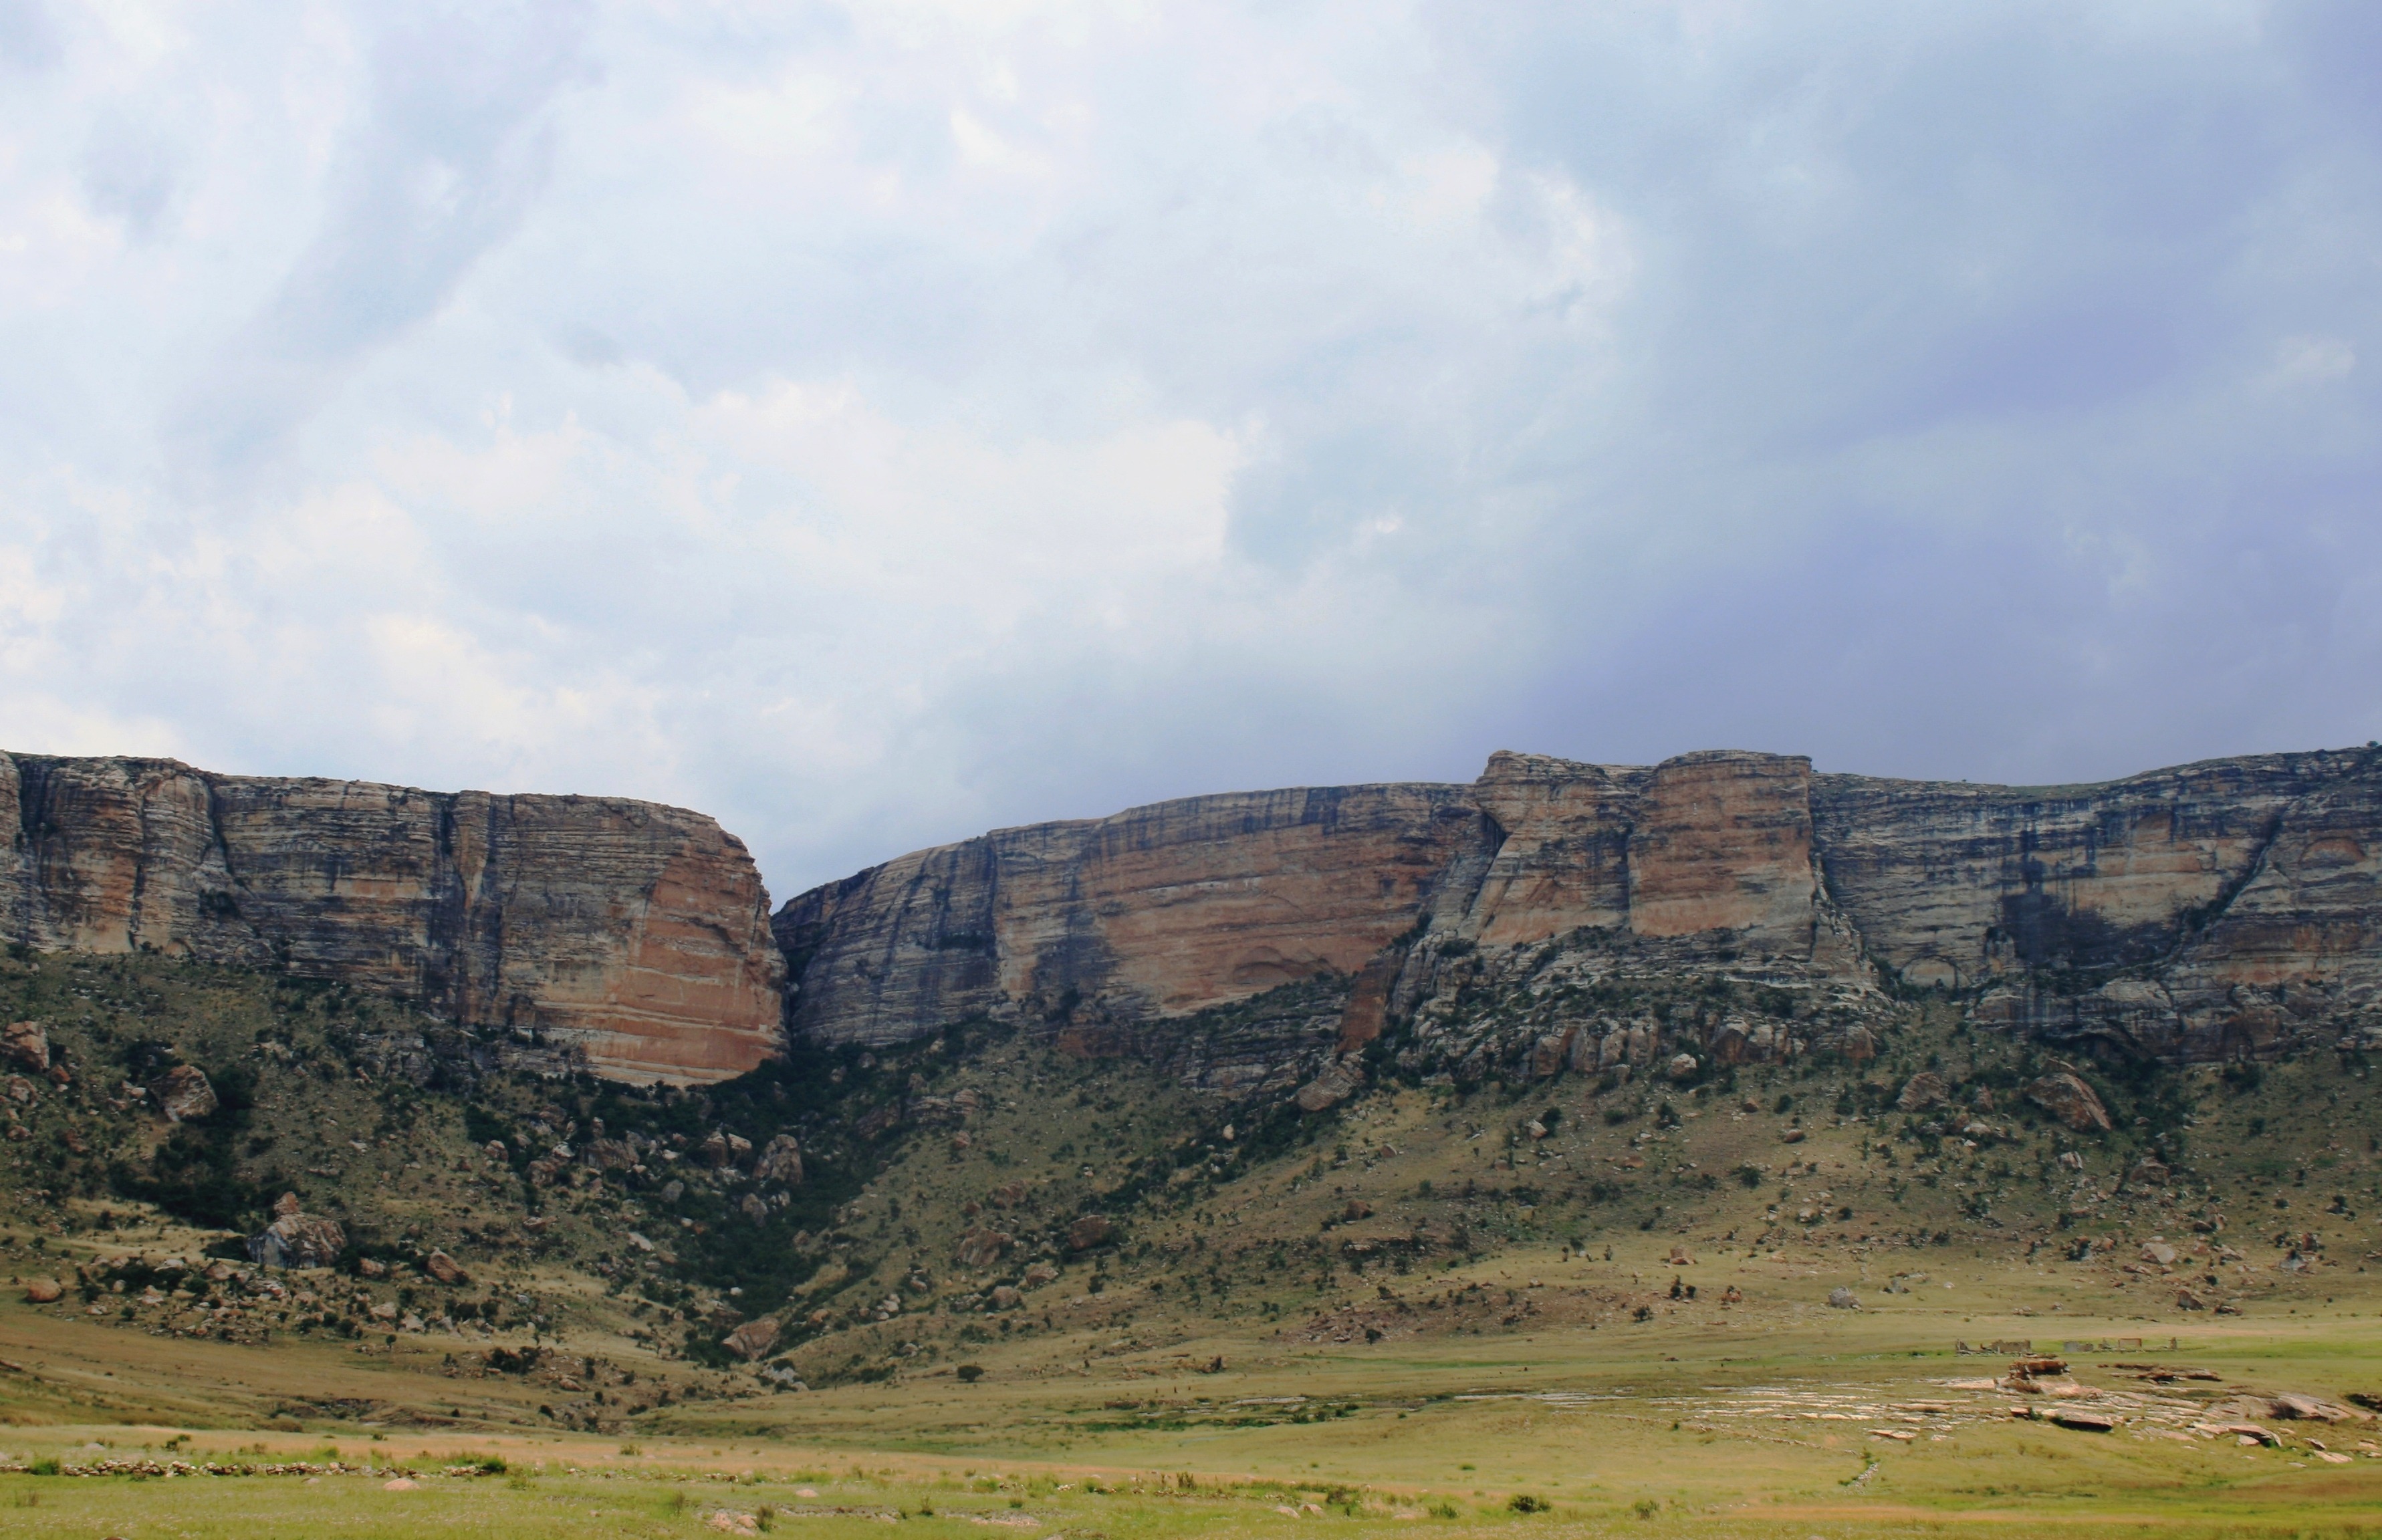
landscape, rock, mountain, cloudy, hill, valley, cliff, terrain, mountain ridge, geology, ruins, badlands, plateau, fold, slopes, ecosystem, landform, geographical feature, earthy colors, rock sheer, rock crevace, soft green